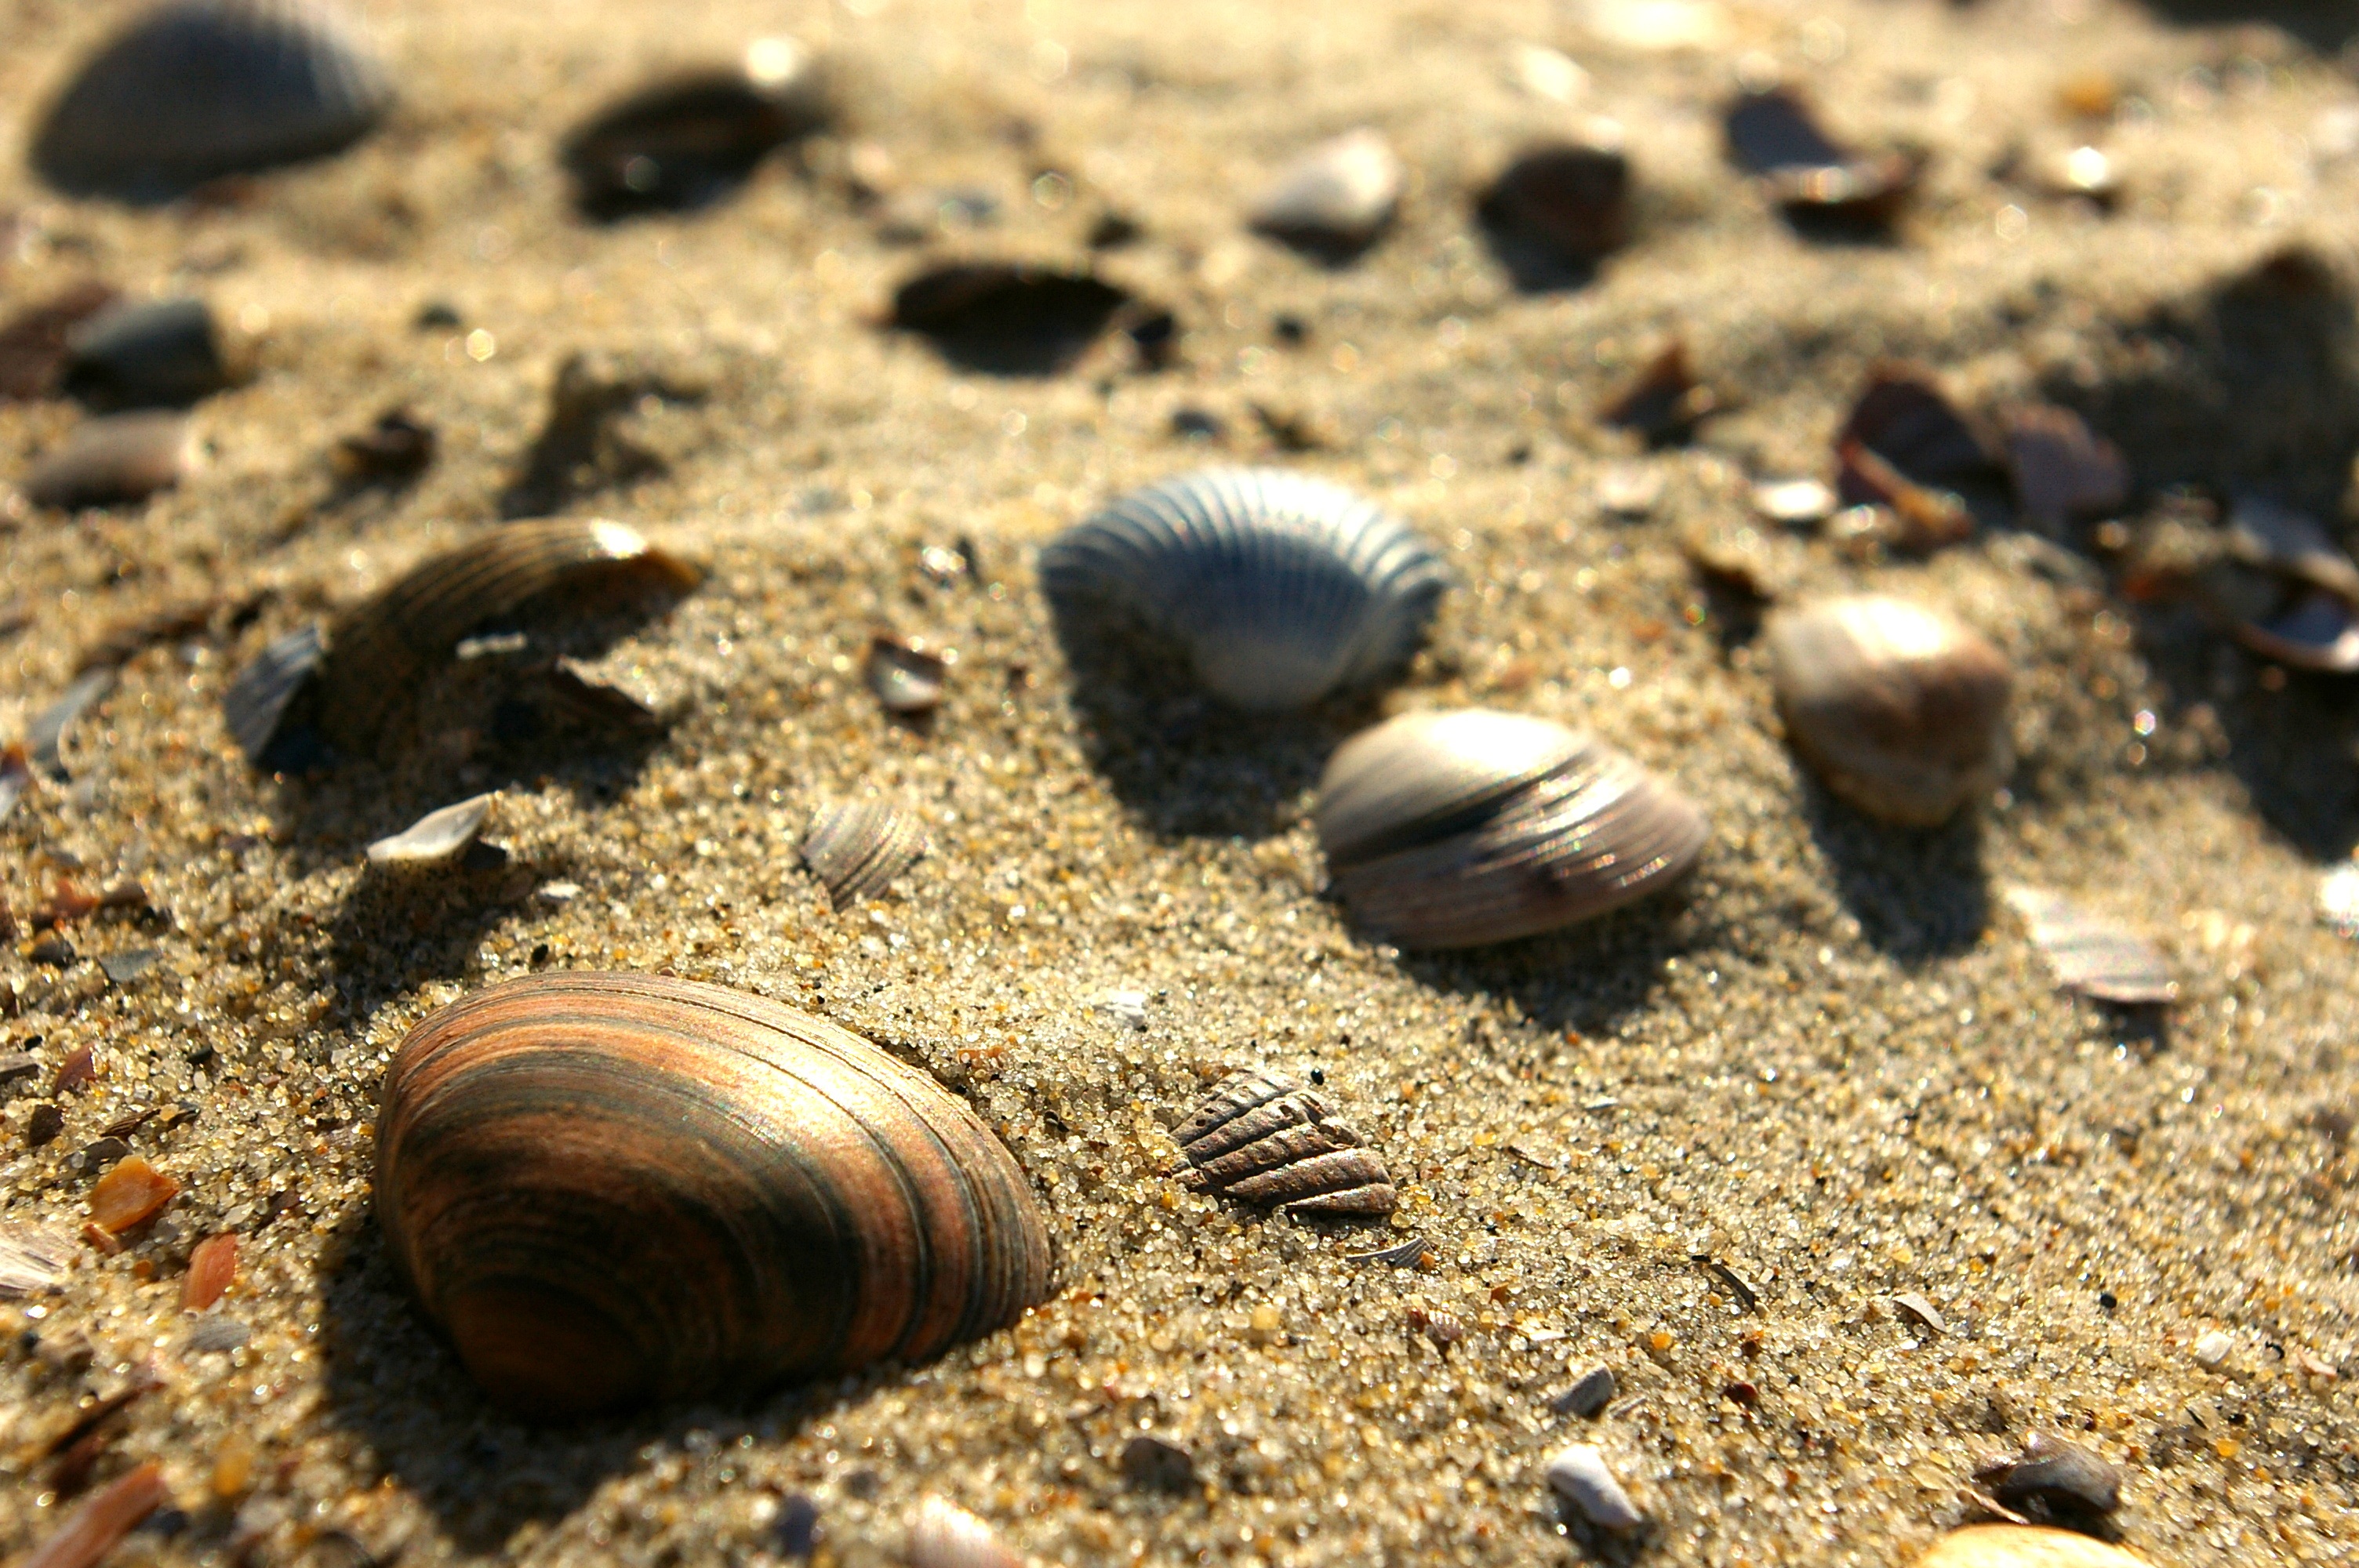
beach, sand, wildlife, food, biology, soil, fauna, material, invertebrate, seashell, close up, shells, snail, macro photography, sea snail, snails and slugs